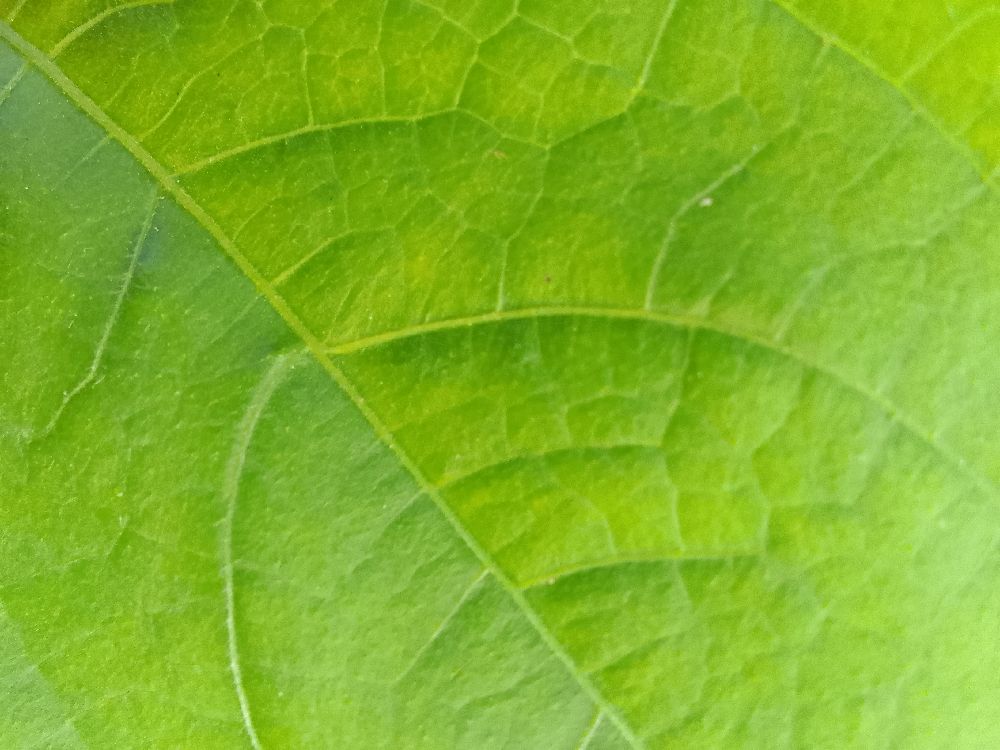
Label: healthy